Martin-Baker Mk.1

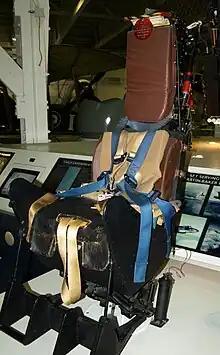
Martin-Baker Mk.1C ejection seat on display at the Royal Air Force Museum London

As the seat moved further up and out of the aircraft a lanyard attached to the cockpit floor fired a steel rod, known as the drogue gun, this extracted two small parachutes to stabilise the seat's descent path. The occupant then released themselves from the seat harness and operated the main parachute manually by pulling a ripcord.